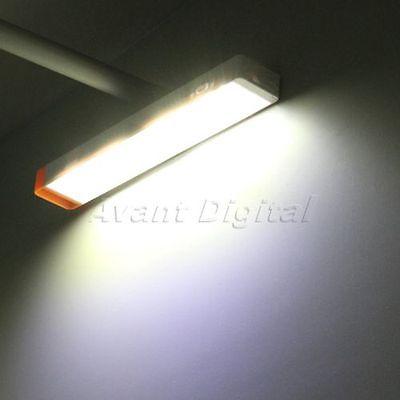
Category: lamp